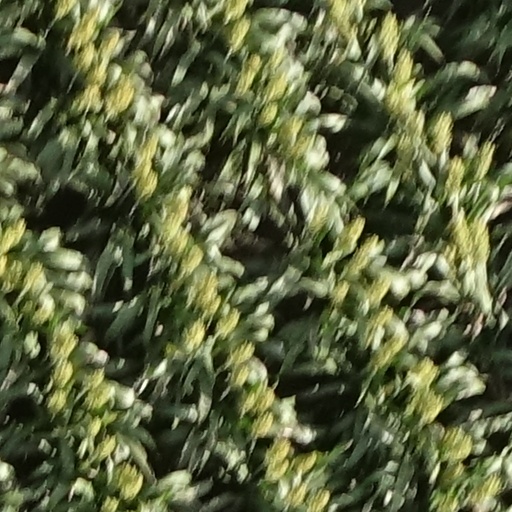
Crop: sorghum